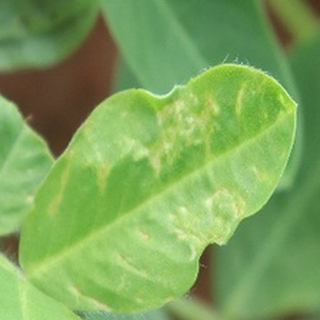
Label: groundnut_nutrition_deficiency